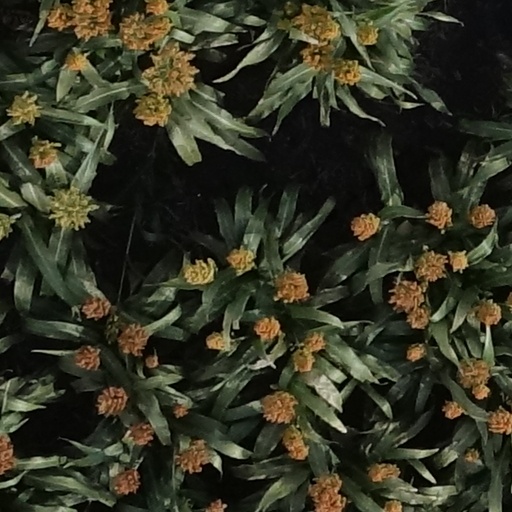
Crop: sorghum